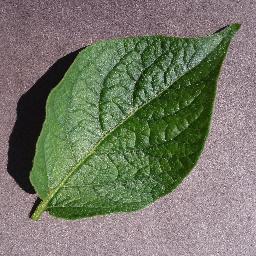
Label: Potato___healthy